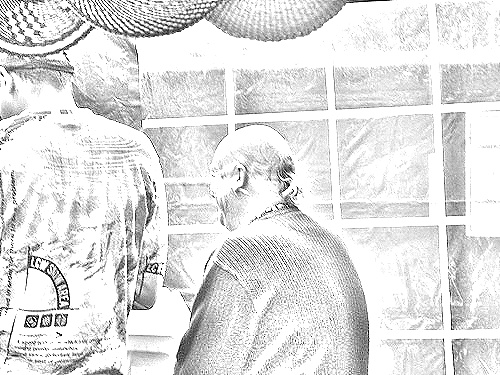
Portrait style: Sketch Portrait